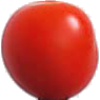
Label: Tomato Cherry Red 1